Colonel Routh Goshen

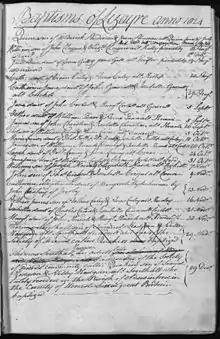
1824 baptism

Routh Goshen, born Arthur James Caley (1824 – February 12, 1889), was most commonly known as Colonel Routh Goshen or the Arabian Giant or the Palestine Giant. He was billed as the tallest man in the world at and but was most likely no more than and . His true origins were kept secret from the public during his performance years in the United States and were obscured by the many apocryphal biographies that were created to publicize him. His actual origins came out slowly after his death. His birth name was Arthur James Caley and he was born on the Isle of Man in 1824. His fictional biographies said he was born in Jerusalem on May 5, 1837. After his retirement in the 1880s, he settled in Middlebush, New Jersey, and gained the nickname the Middlebush Giant.